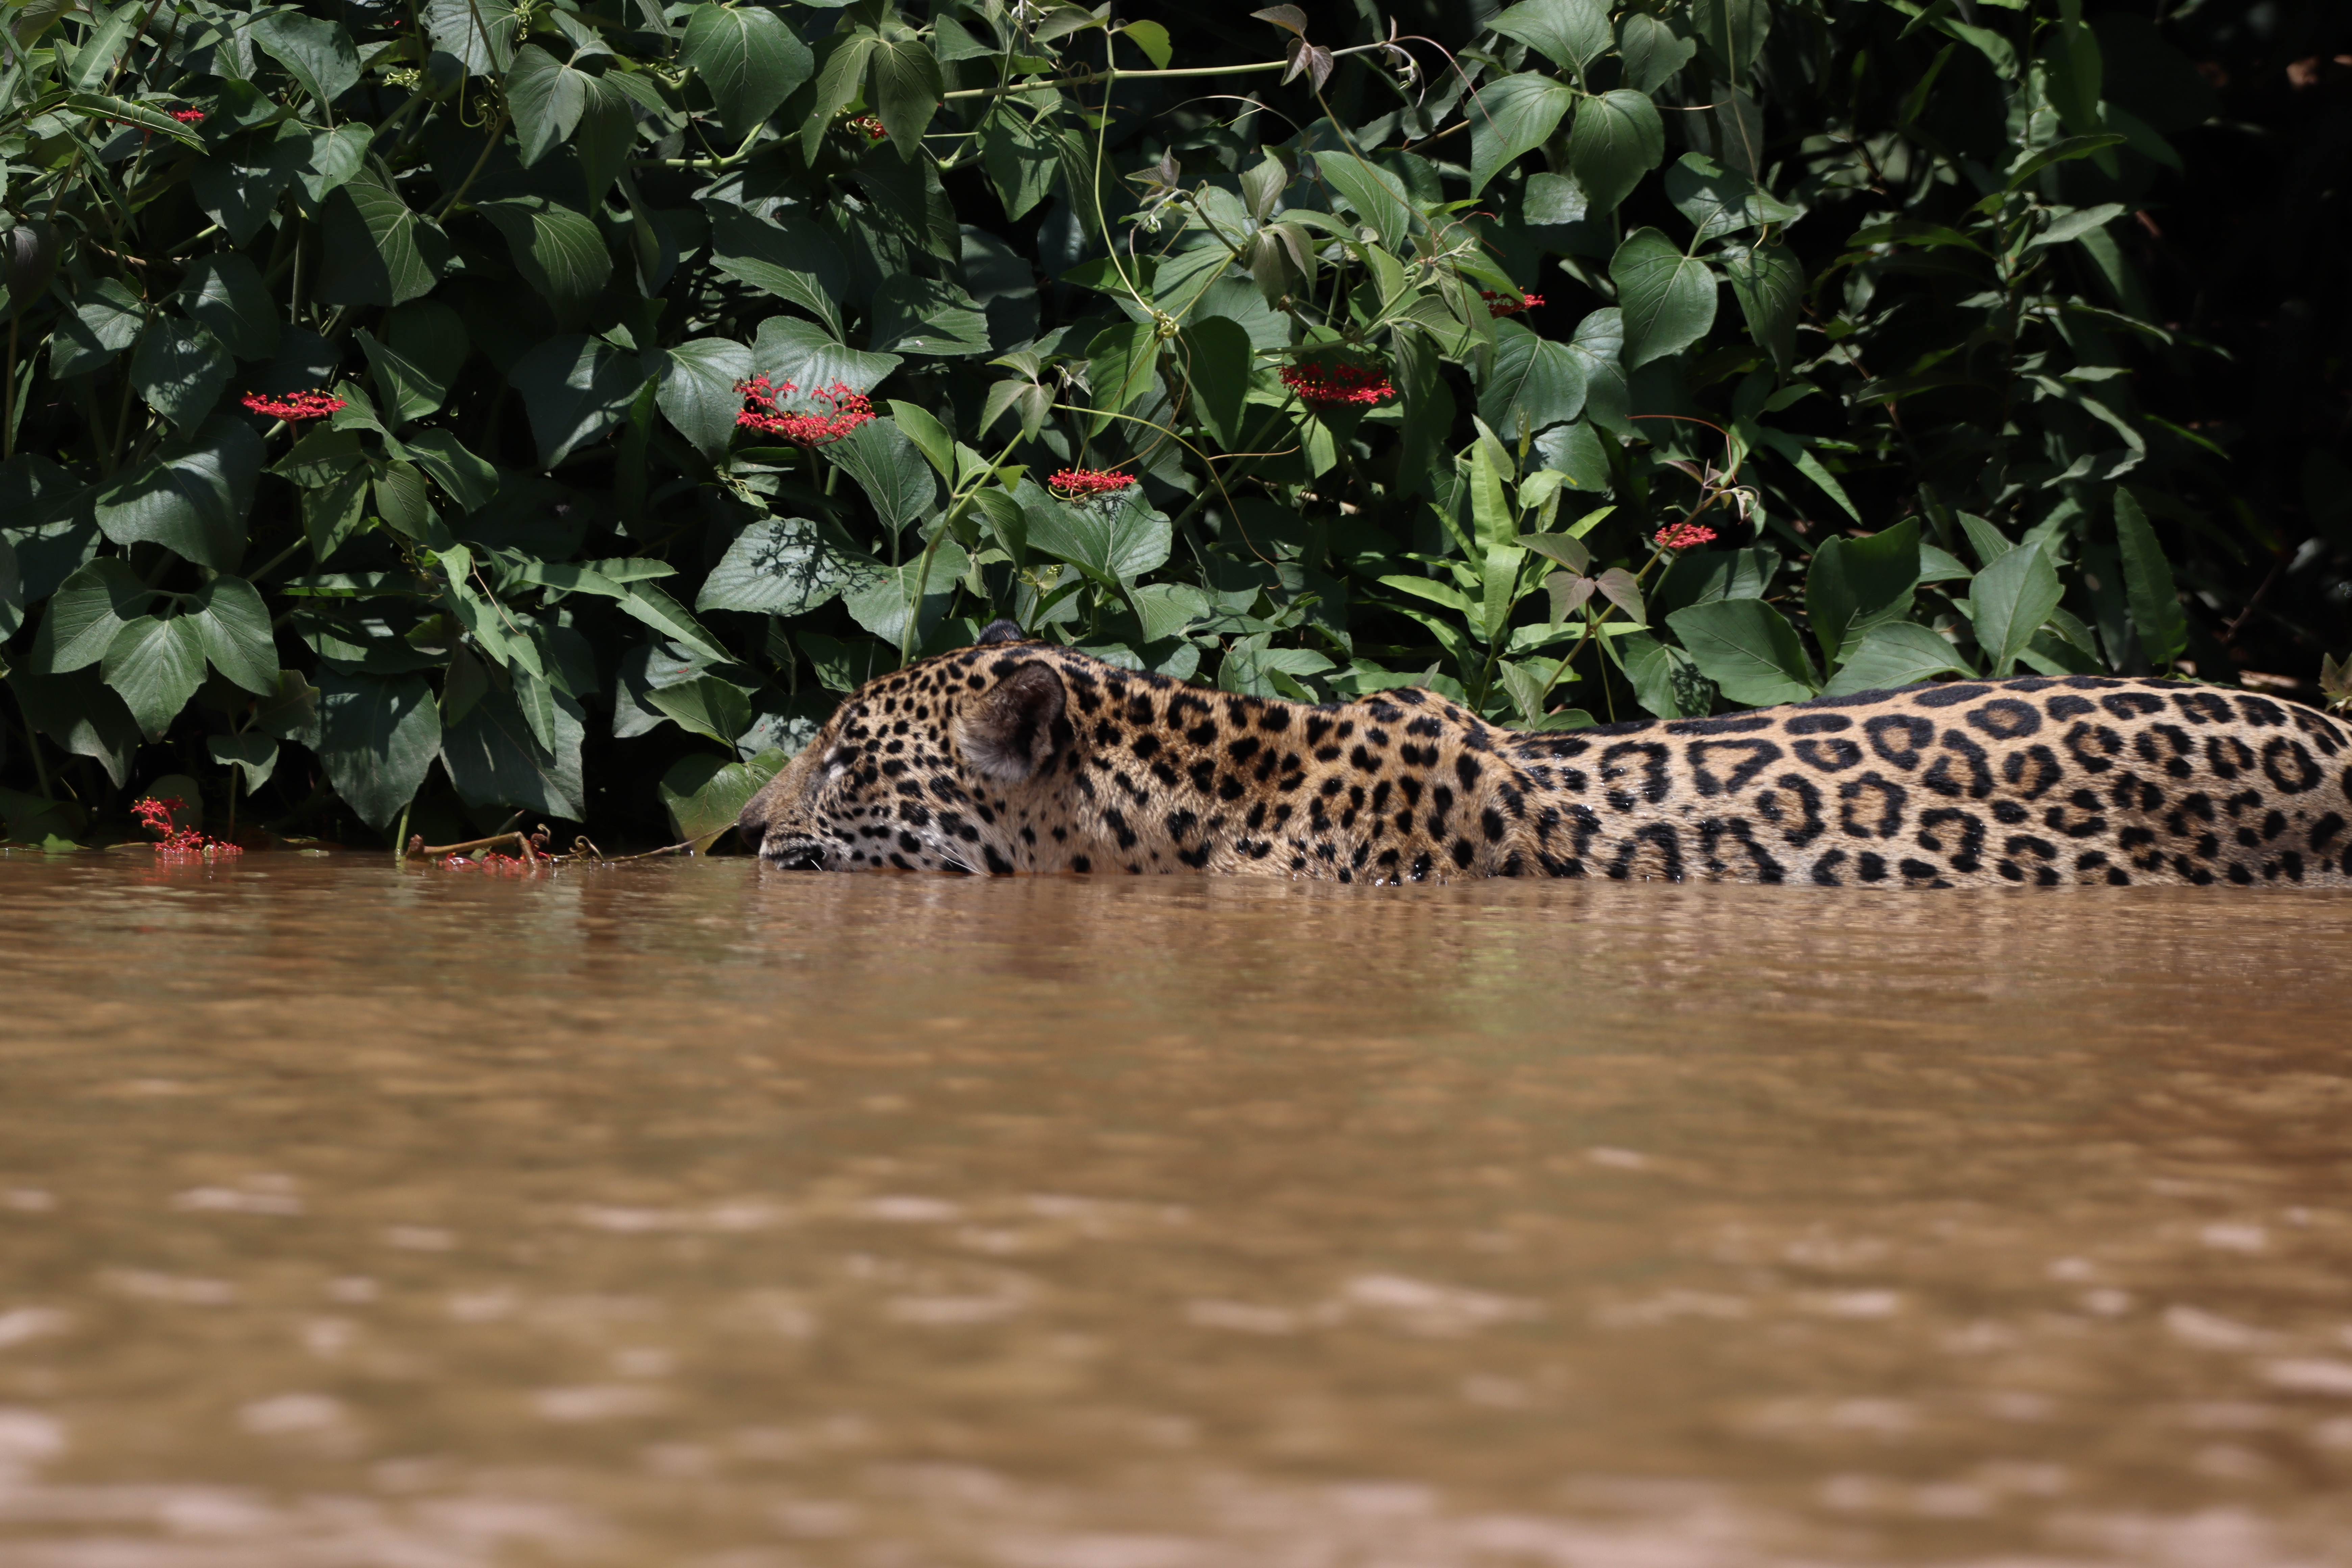
Jaguar: Jaju